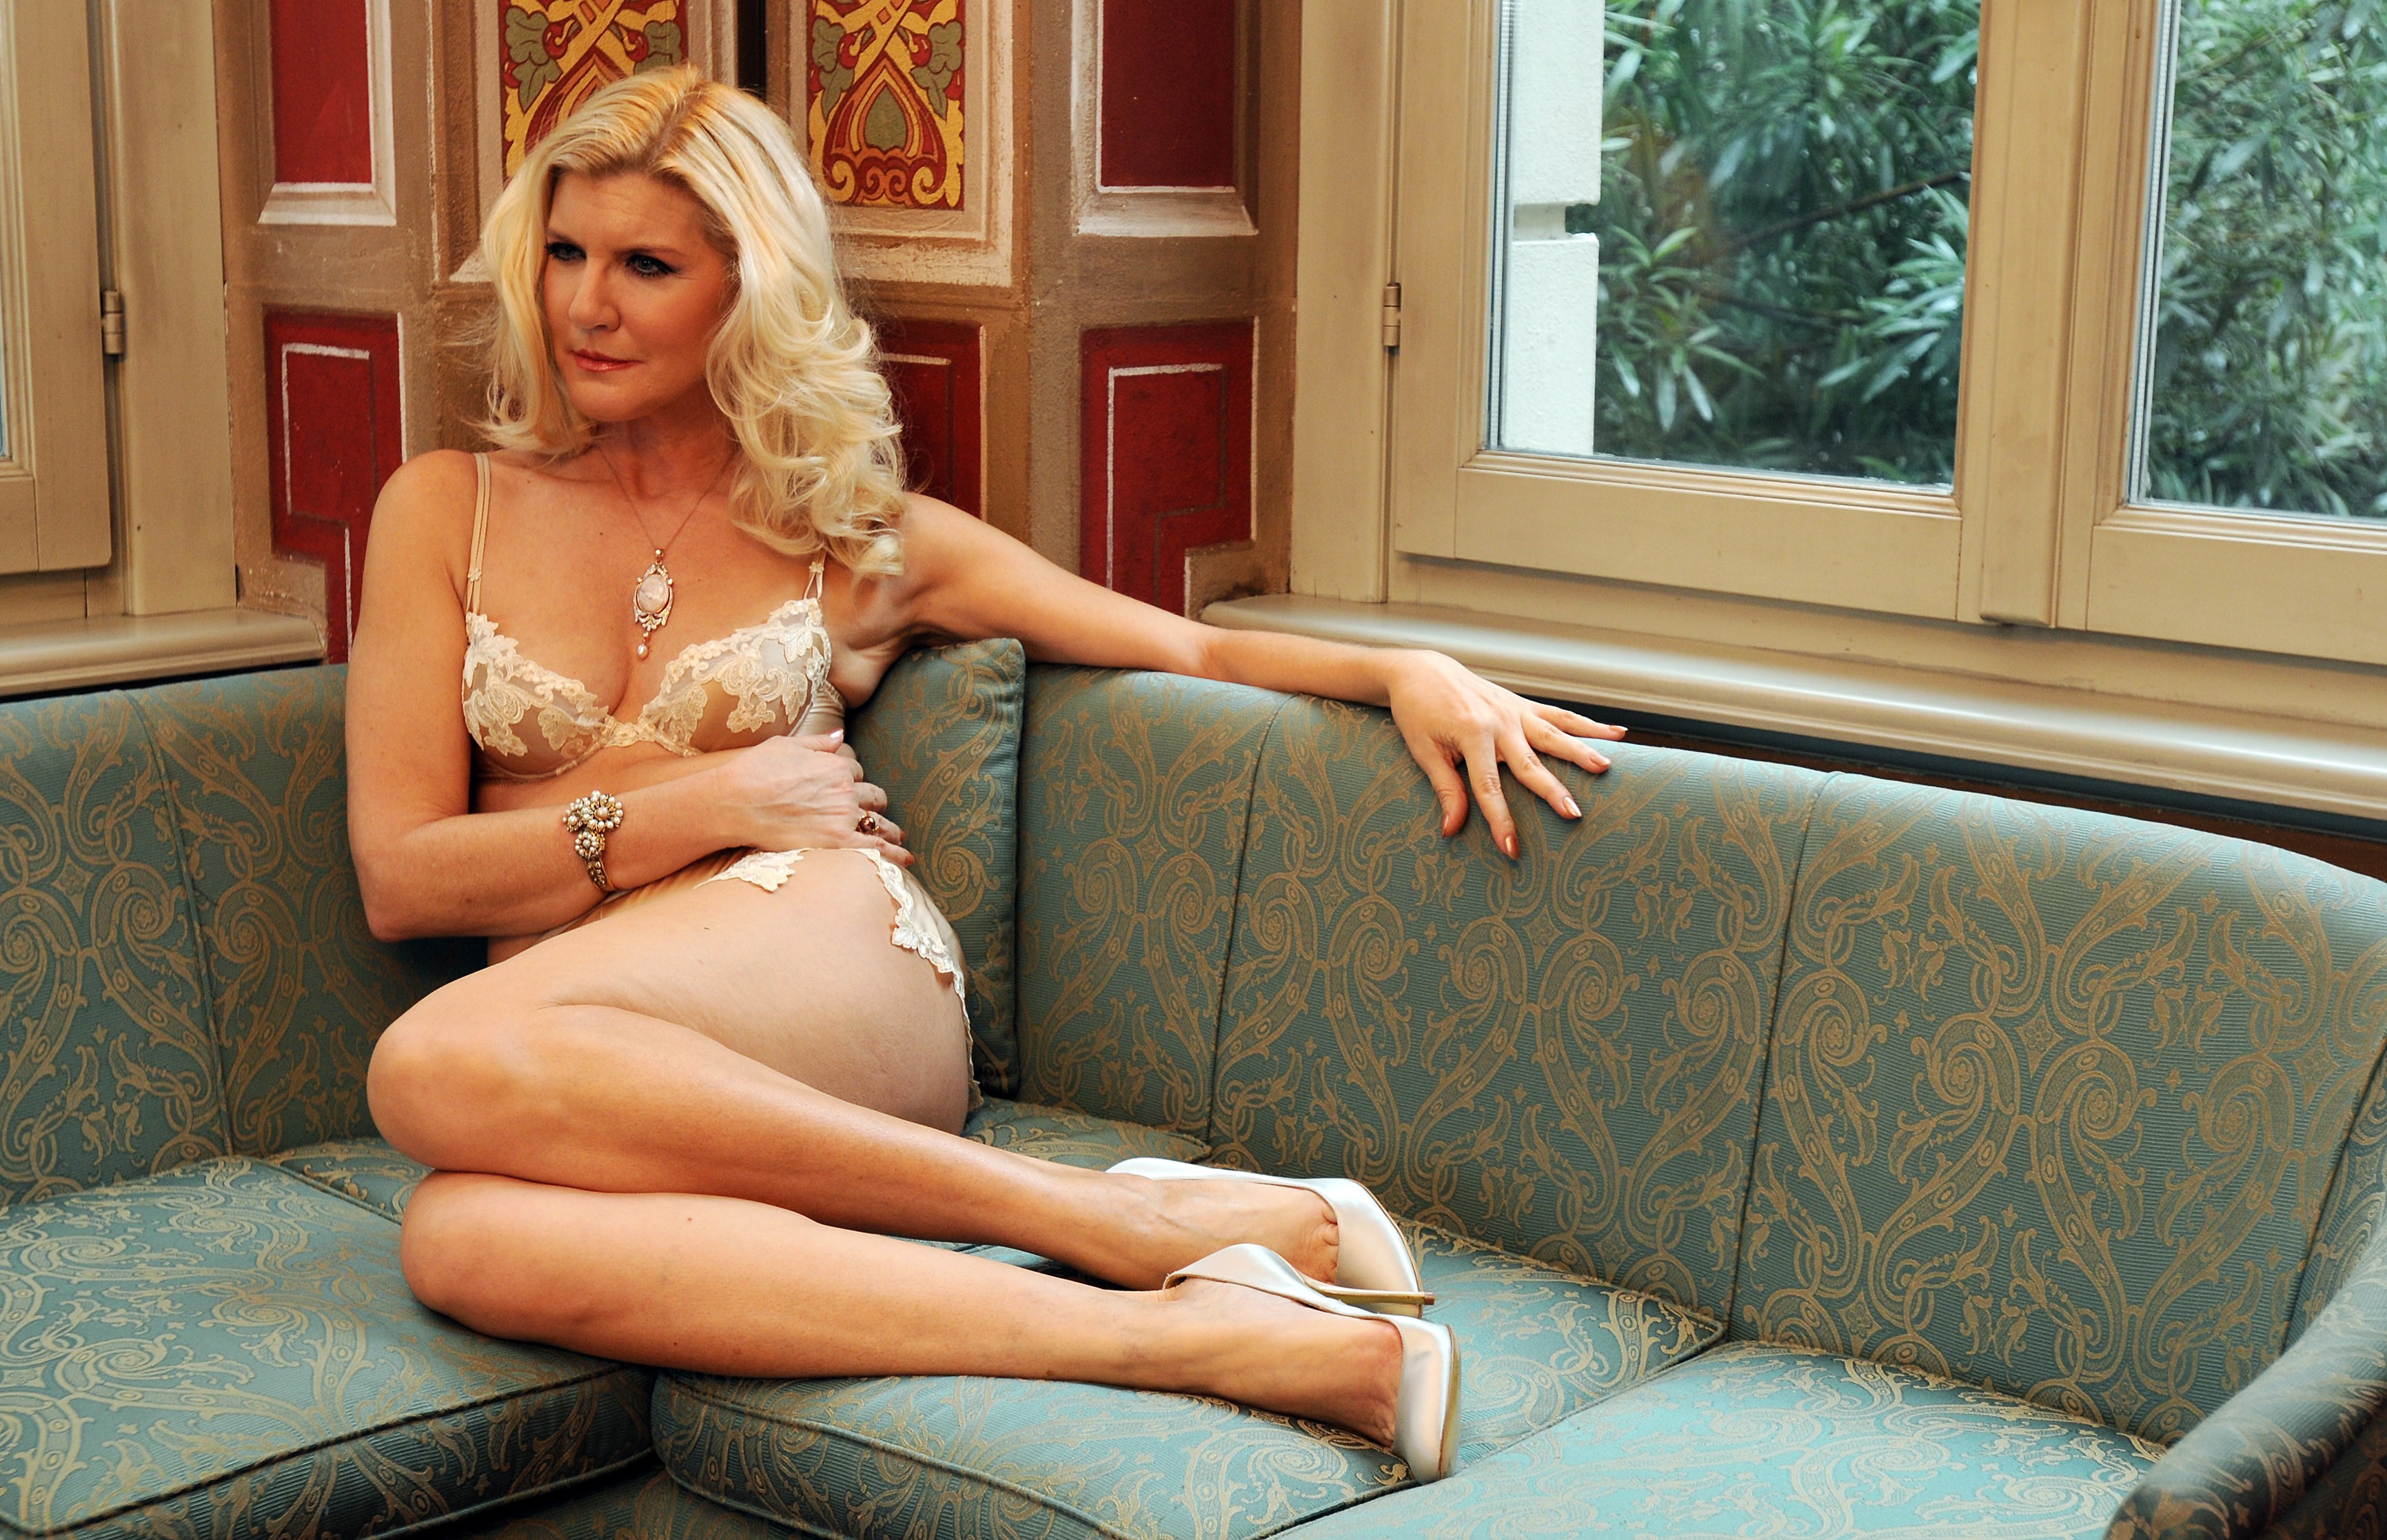
model, nude, fingering, sexy, woman, hair, hairstyle, shoulder, leg, comfort, human body, window, thigh, knee, couch, finger, waist, studio couch, long hair, human leg, jewellery, blond, electric blue, brown hair, wrist, sitting, fashion design, lap, foot, necklace, trunk, leisure, abdomen, event, eyewear, barefoot, peach, headpiece, formal wear, room, fun, living room, toe, flesh, photo shoot, fashion model, sandal, grass, bracelet